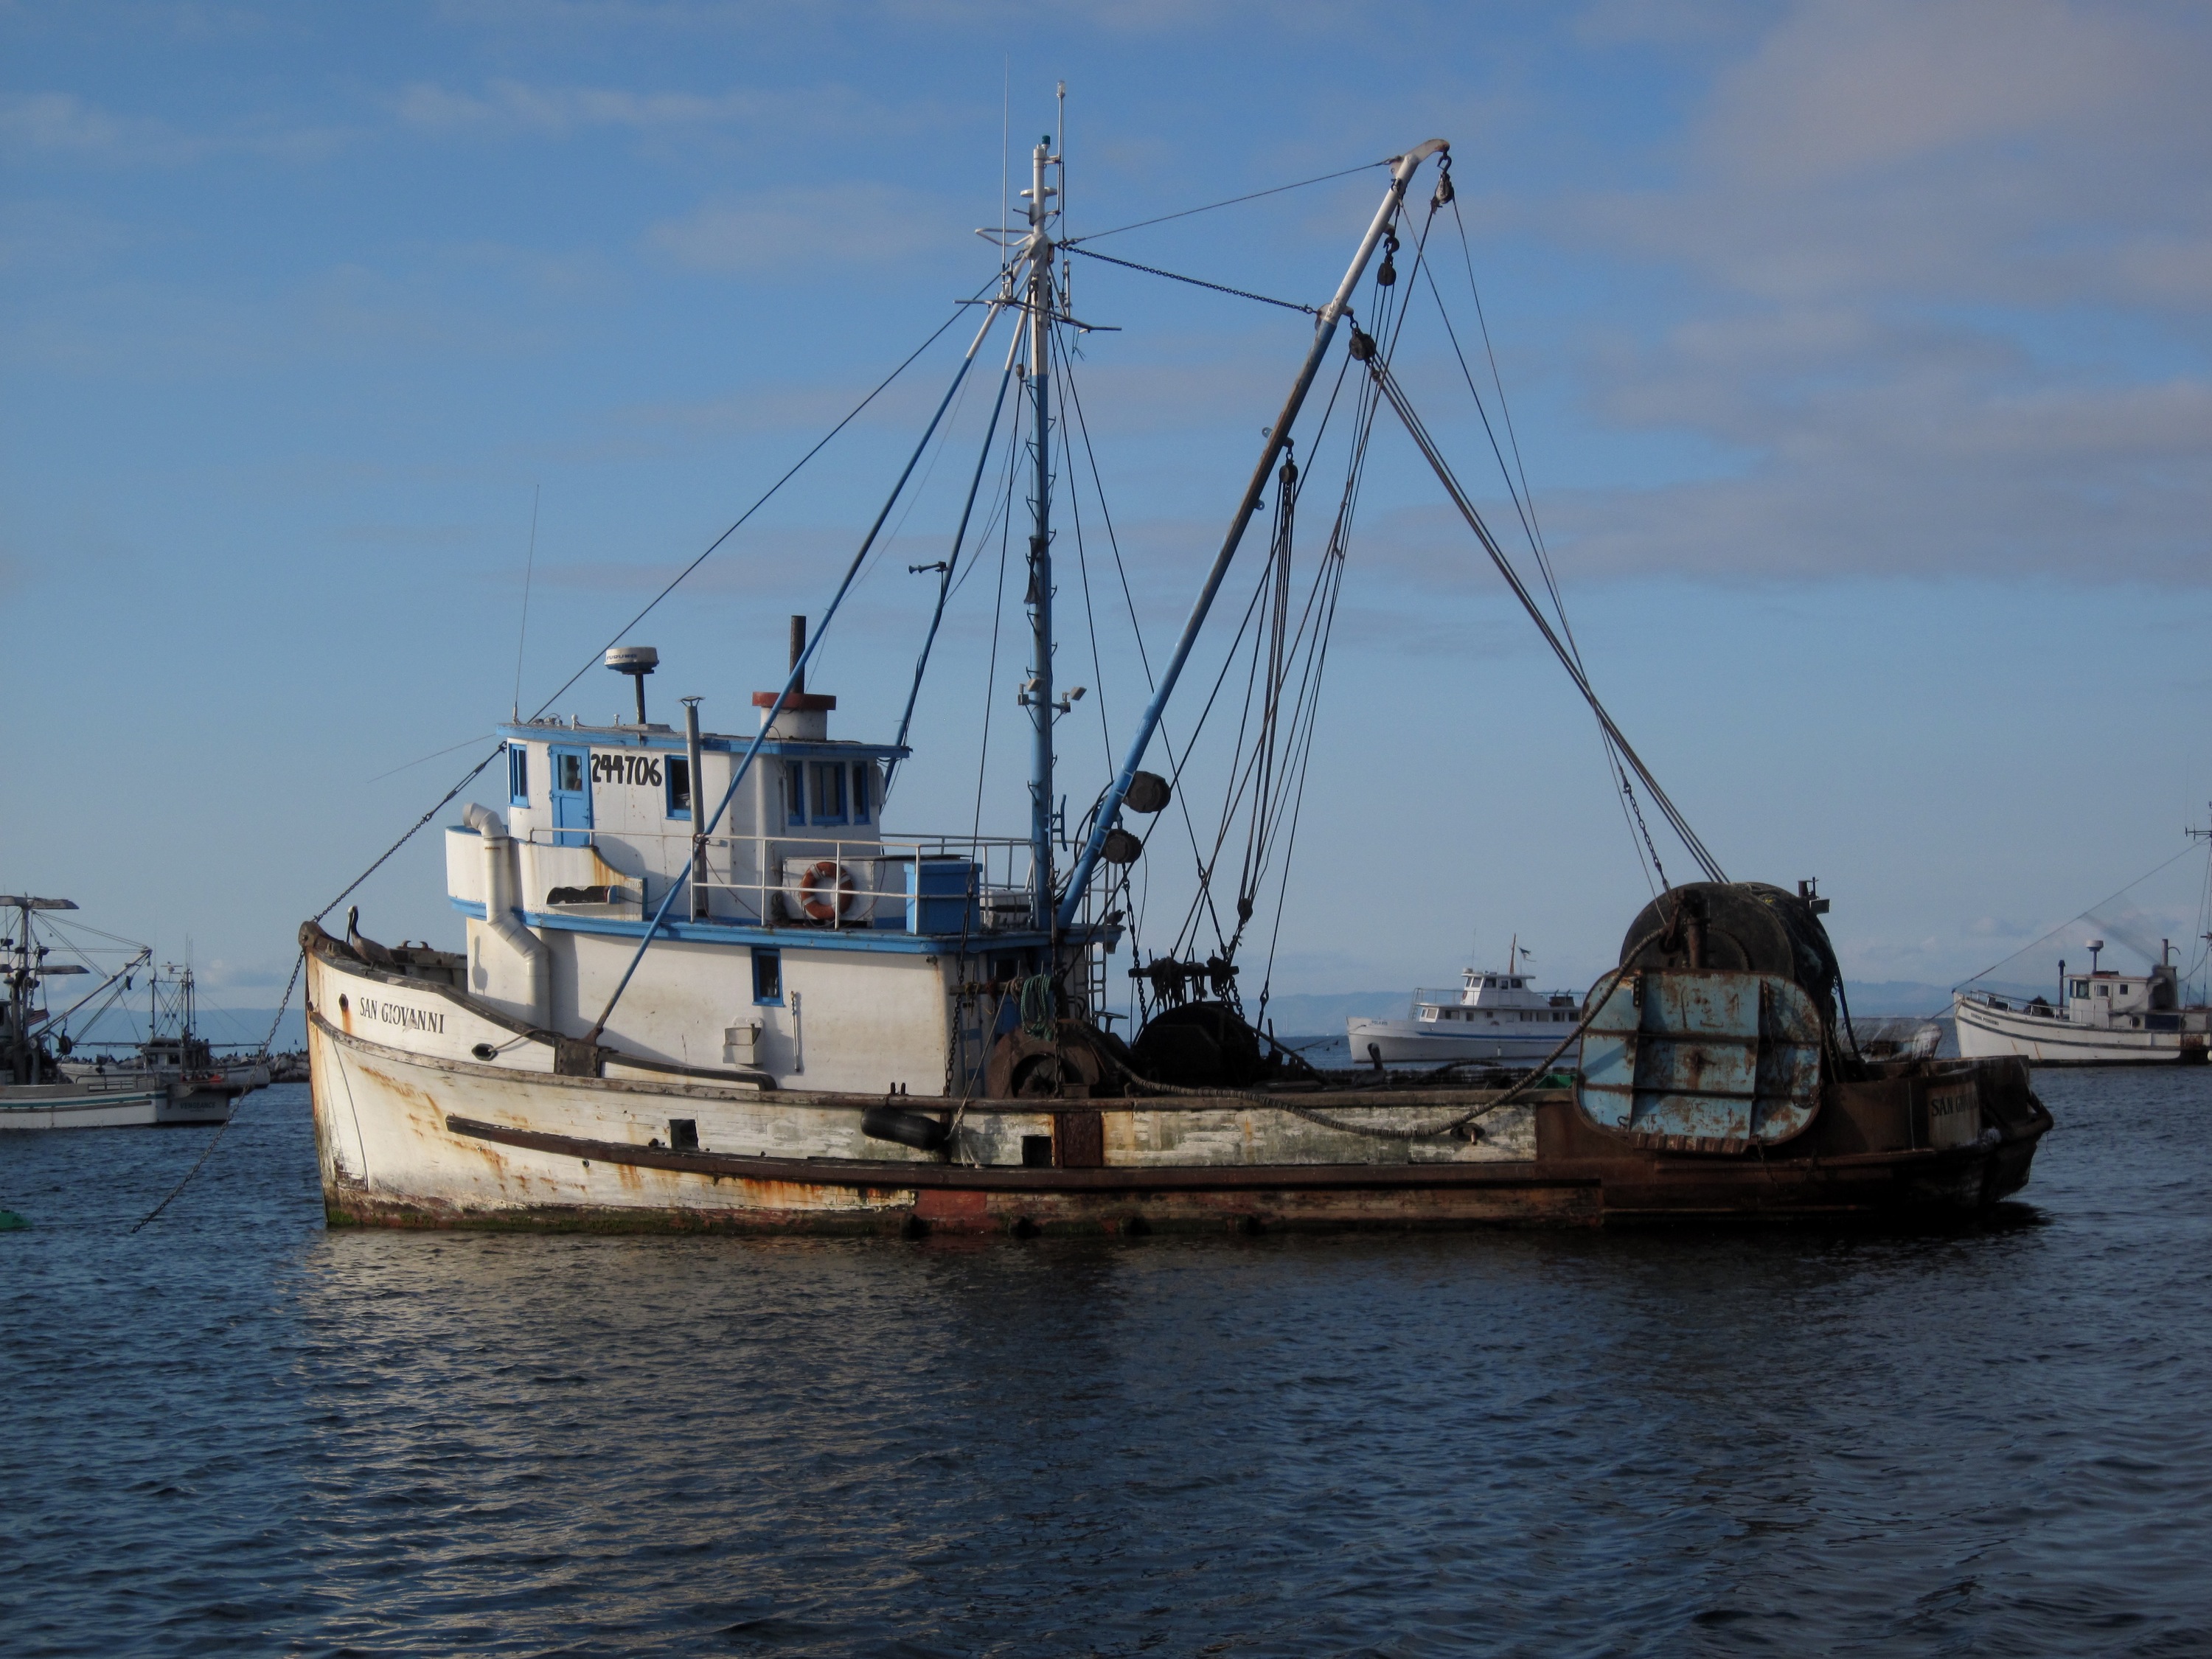
sea, boat, ship, vehicle, mast, bay, harbor, tugboat, watercraft, nmc2009, fishing vessel, fishing trawler, crane vessel floating